Tihar (festival)

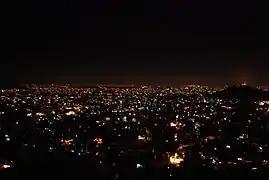
Night view of the Kathmandu city during the festival (2009)

Tihar (also known as Yamapanchak Deepawali) is a five-day spiritual and cultural Hindu festival of lights celebrated by Nepalese as well as by the Indian Gorkhas inhabiting Sikkim state and Territories (particularly the towns of Darjeeling and Kalimpong). Tihar is analogous to the Indian festival of Diwali, the festival of lights, but both are different Festivals.